Greatest Generation

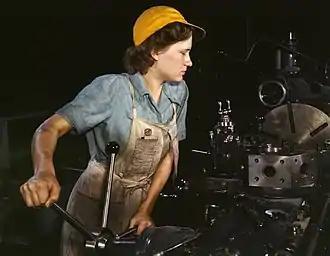
A woman working in a military aircraft factory in Fort Worth, Texas, in 1942. Millions of American women found work in the defense industry during the war.

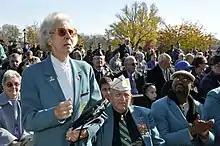
US Navy veteran Ruth Harden sings as "Anchors Aweigh" is played during the dedication ceremony of the World War II memorial at Legislative Hall in Dover, Delaware, November 9, 2013.

Over 16 million Americans served in World War II, the majority being members of this generation. 38.8% were volunteers, 61.2% were draftees, the average length of their service was 33 months, and total approximate casualties were 671,278 (killed and wounded). American journalist Tom Brokaw and others extol this generation for supporting and fighting World War II.